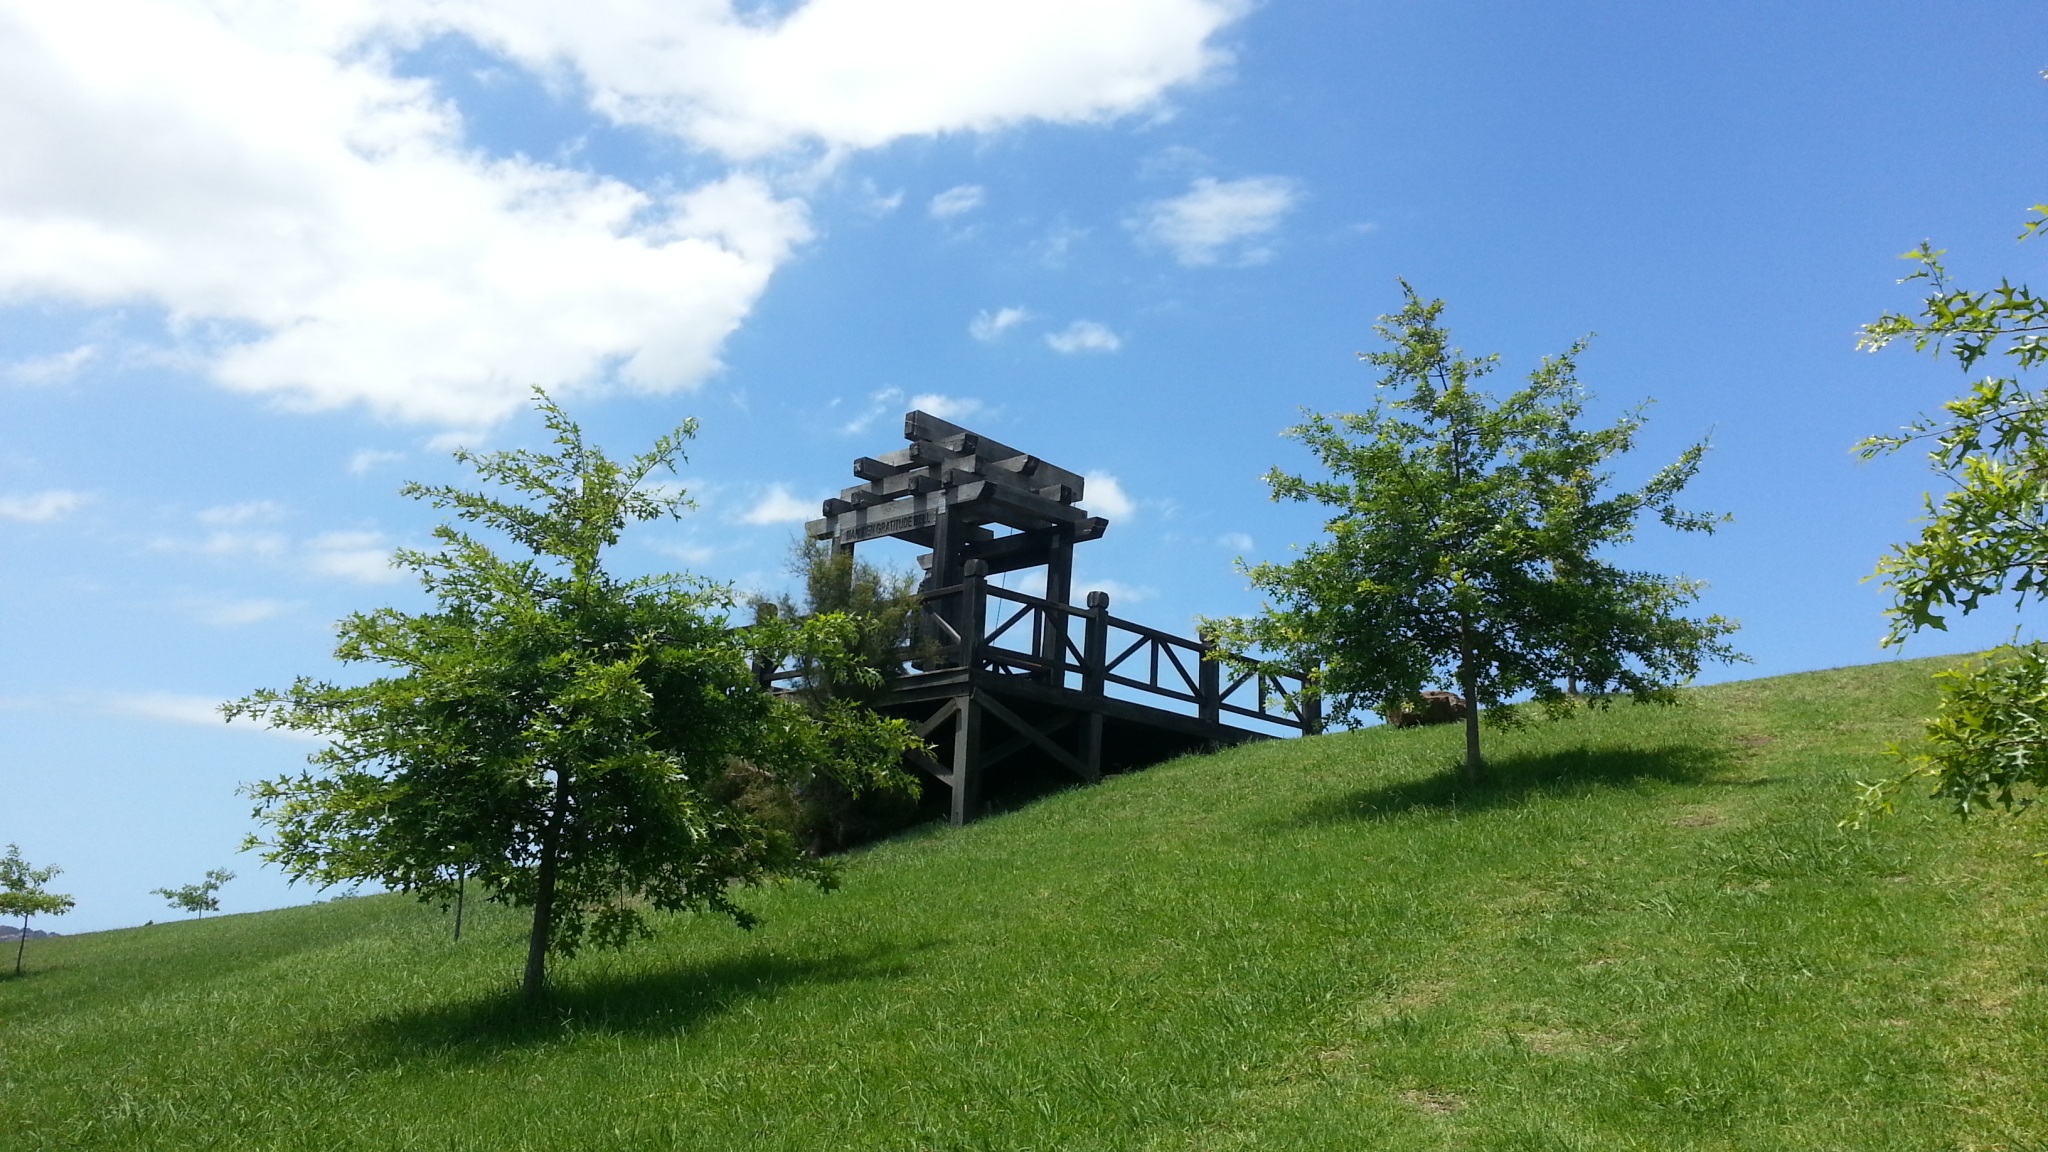
tree, grass, mountain, plant, trail, meadow, park, temple, the scenery, blue sky and white clouds, southern hemisphere